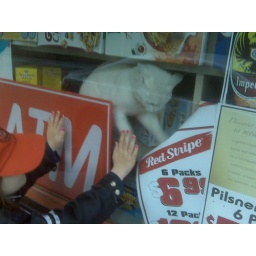
cat in window